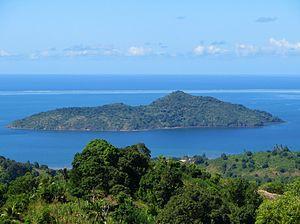
L'îlot M'Bouzi (""Chissioua Mbouzi"") à Mayotte, vu depuis les hauteurs des padzas de Vahibé (près de Passamaïnty)."
Cet article recense les îles de Mayotte.
Mayotte, officiellement nommée département de Mayotte, est à la fois une région insulaire française et un département de France d'outre-mer qui sont administrés dans le cadre d’une collectivité territoriale unique dirigée par le conseil départemental de Mayotte.
Le parc naturel marin de Mayotte est un parc naturel marin situé autour de l'île française de Mayotte, dans l'océan Indien. Créé début 2010, c'est le deuxième parc naturel marin à avoir été créé en France, après celui d'Iroise en 2007.
L'îlot M'bouzi est l'un des deux plus grands îlots du lagon de Mayotte. Sa vocation longtemps agricole sur plus de 70 % de sa surface laisse la place, dans les années 1990, à un reboisement spontané à la suite de l'arrêt total de cette activité. Les 11 hectares qui n'ont jamais été défrichés de l'îlot ont conservé une forêt sèche primaire à Ébène des Comores endémique de Mayotte et de Mohéli. Cet habitat remarquable a justifié le classement de l'îlot en Réserve naturelle nationale de l'îlot Mbouzi le 26 janvier 2007 par décret ministériel, après 8 années de travail. Il s'agit là de la première et unique réserve naturelle du 101ᵉ département français qu'est Mayotte.